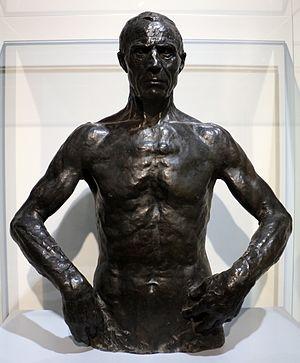
George Minne, Torse d'homme, 1910, bronze, Bruxelles, musée Fin de siècle.
George Minne, né Georgius Joannes Leonardus Minne le 30 août 1866 à Gand et mort le 18 février 1941 à Laethem-Saint-Martin, est un sculpteur, dessinateur et graveur symboliste belge.